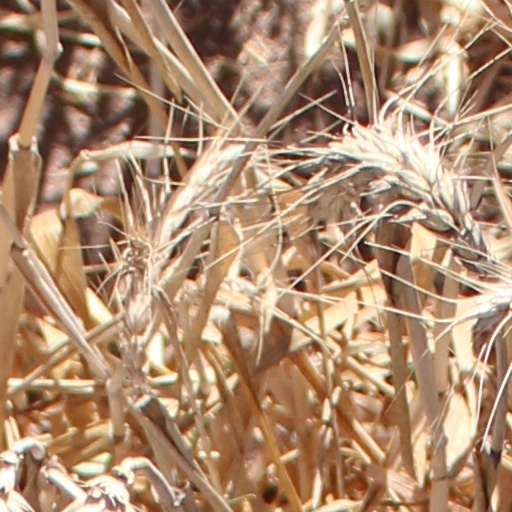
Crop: wheat